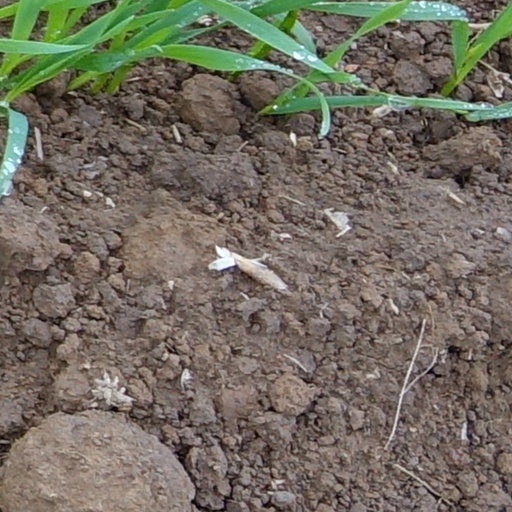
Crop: wheat